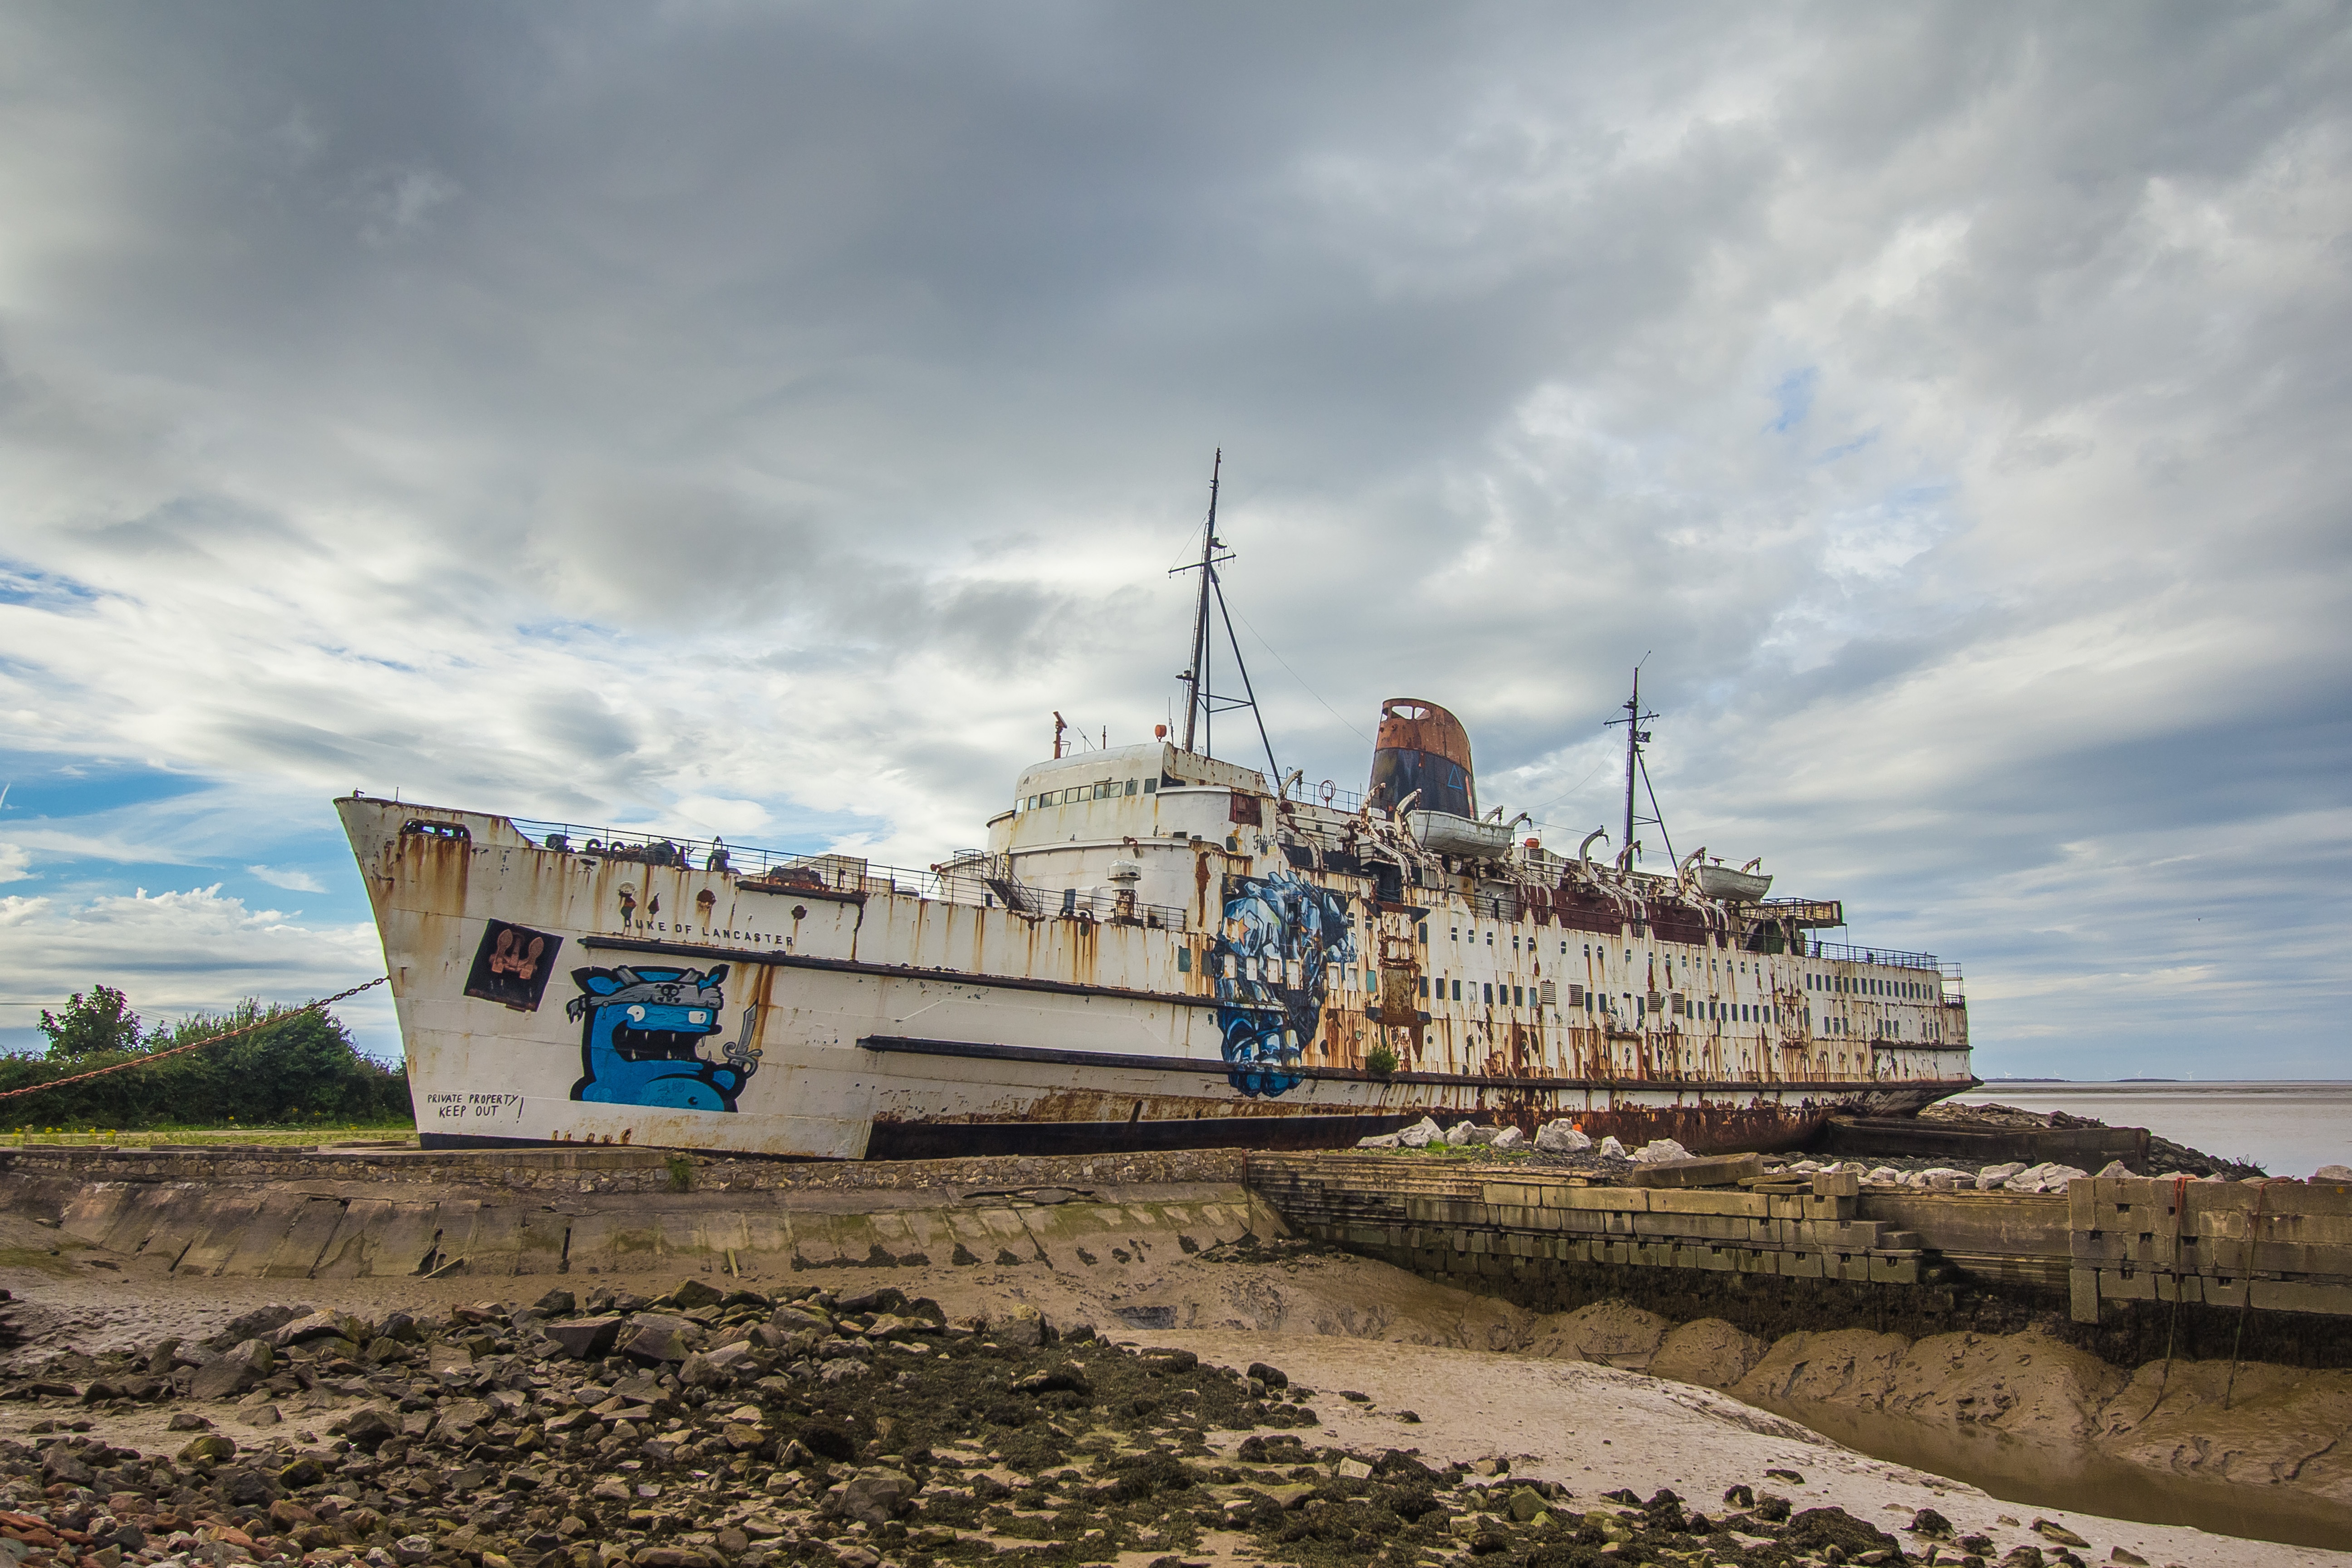
sea, coast, ocean, ship, transport, vehicle, port, waterway, dilapidated, history, watercraft, abandoned ship